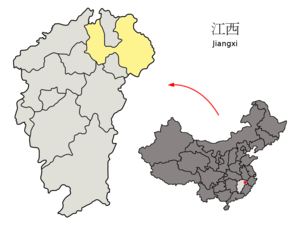
Shangrao
Bypræfekturet Shangraos beliggenhed i Jiangxi
Shangrao er en by på præfekturniveau i provinsen Jiangxi i det centrale Kina. Præfekturet har et areal på 22.784 km², og en befolkning på 7.030.000 mennesker.